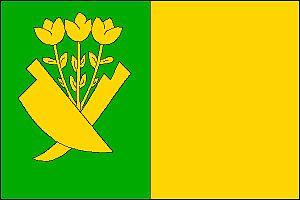
Zátor est une commune du district de Bruntál, dans la région de Moravie-Silésie, en République tchèque. Sa population s'élevait à 1 188 habitants en 2018.